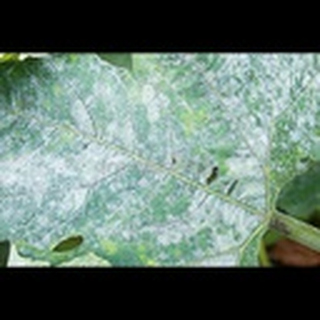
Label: cotton_powdery_mildew